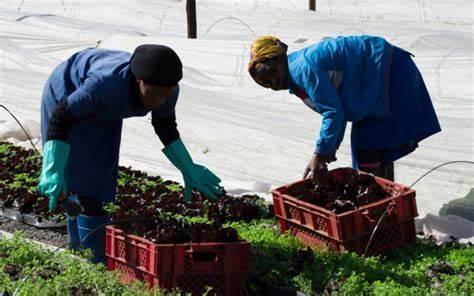
Hawa ni wafanyakazi wawili ambao wamevalia sare zimefanana za kazi wako ndani ya chafu ambayo iko na mimea ambayo imenawiri vizuri sana wako na sanduku kila mmoja ambayo ameweka mazao .